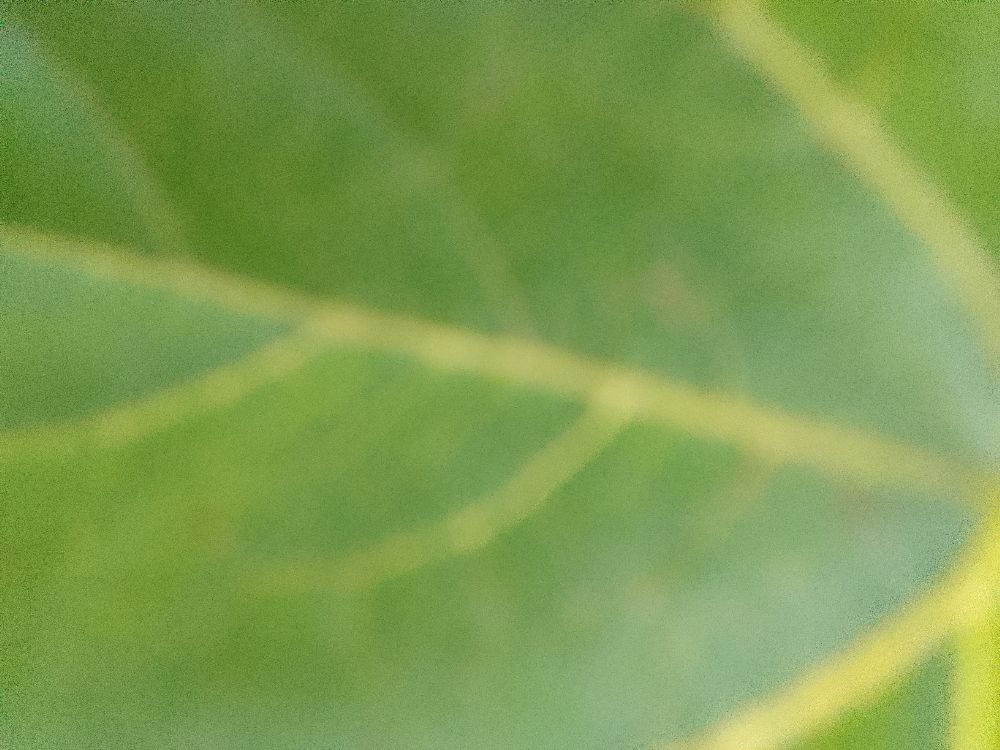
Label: healthy